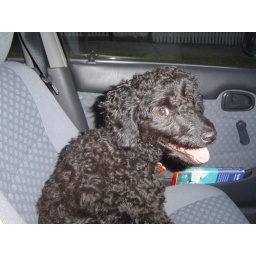
Biddie in the passenger seat of my car after an evening on the Bay Walk